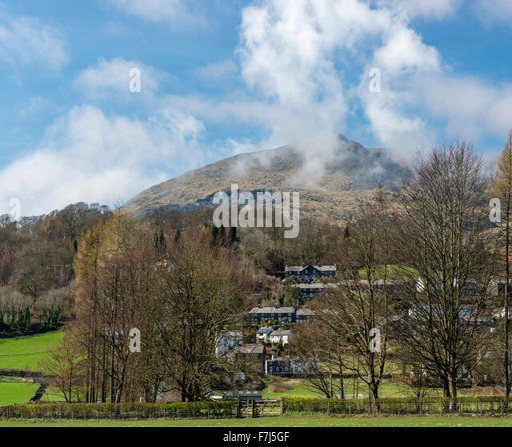
hewitt mountain behind mountain range on a sunny day in april